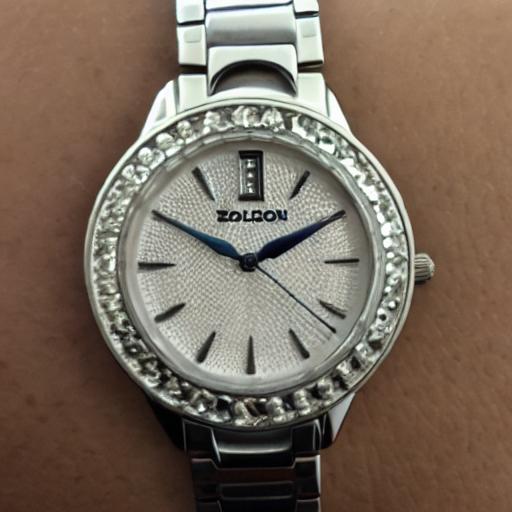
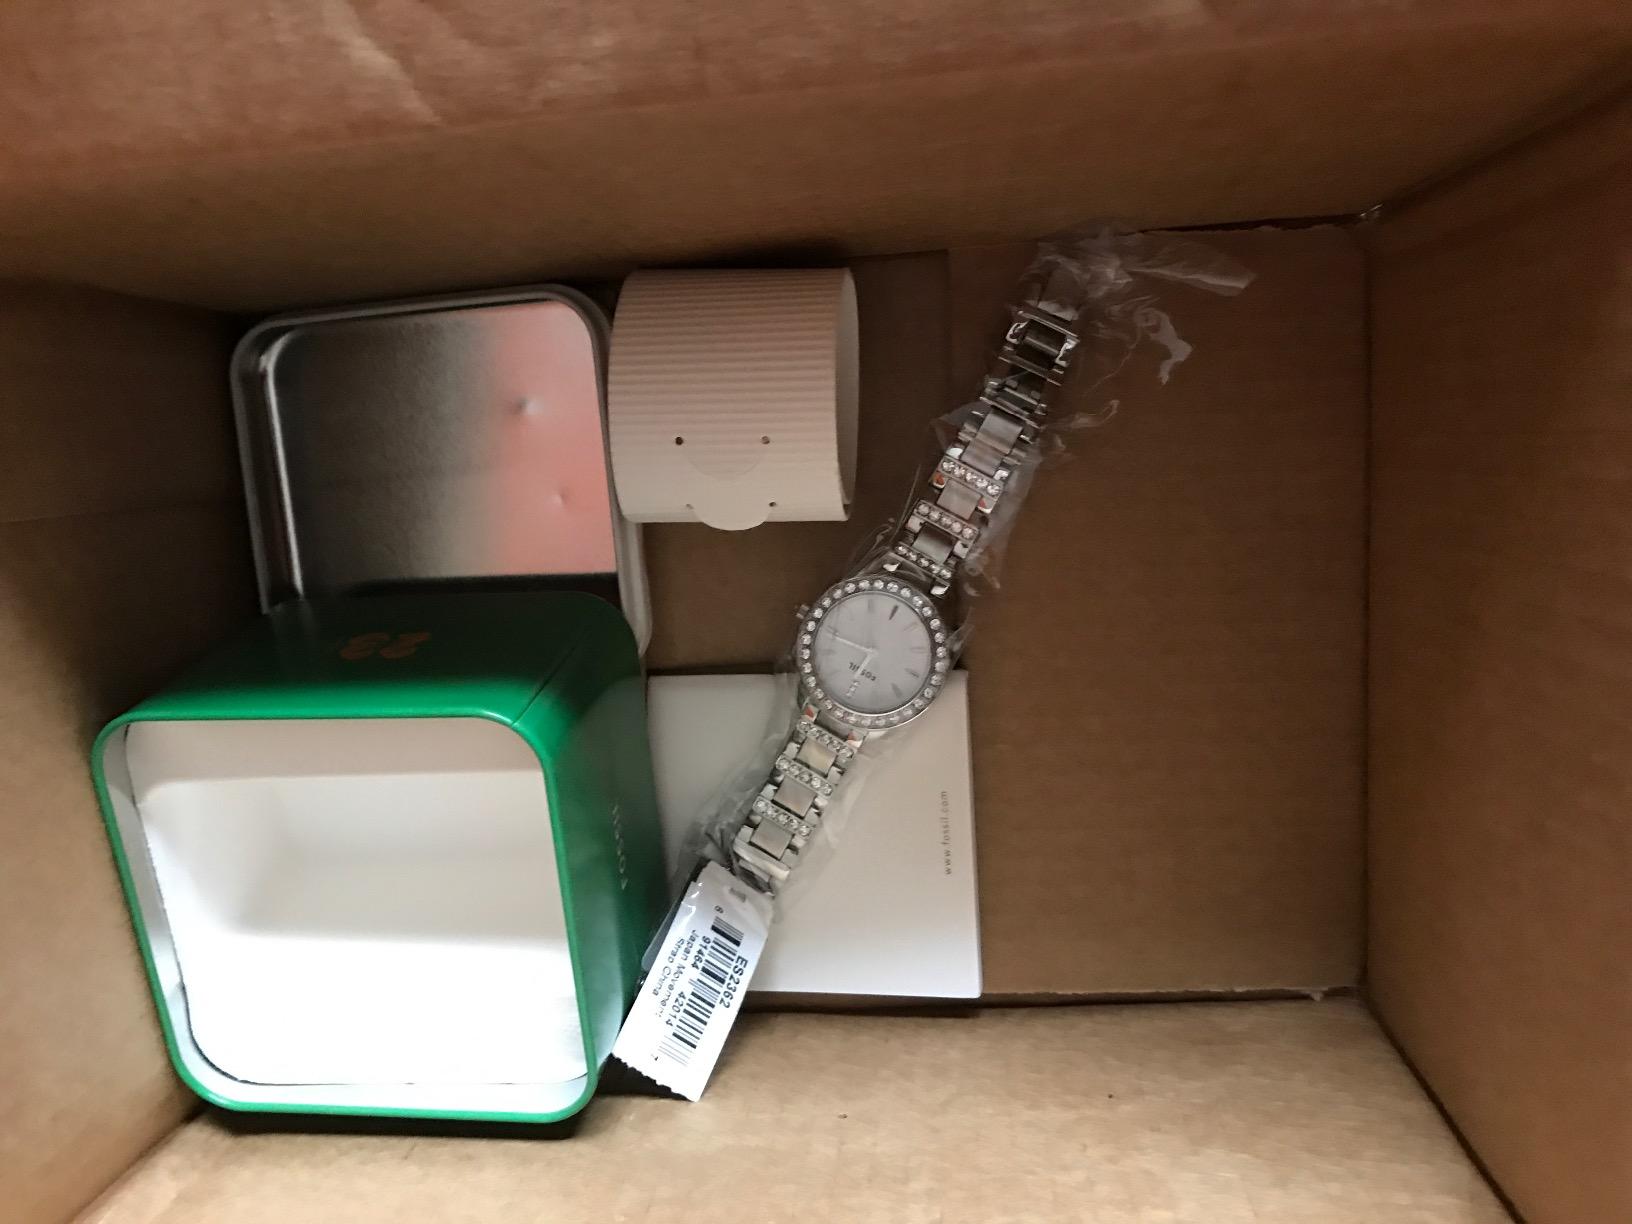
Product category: accessories_watch
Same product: no